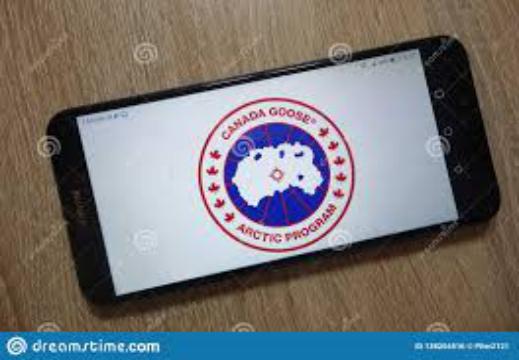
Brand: Canada Goose
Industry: Clothes